Handgun holster

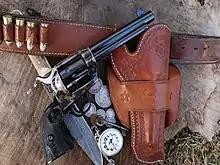
19th – early 20th century single-loop holster

Holsters are generally designed to offer protection to the handgun, secure its retention, and provide ready access to it. The need for ready access is often at odds with the need for security and protection, so users must consider their needs. Choosing the right balance of security and availability can be very important, especially in the case of a defensive weapon holster, where failure to access the weapon quickly or damage or loss of the weapon due to insufficient retention or protection could leave the user inadequately defended.